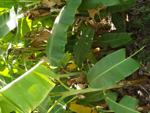
Label: xamthomonas